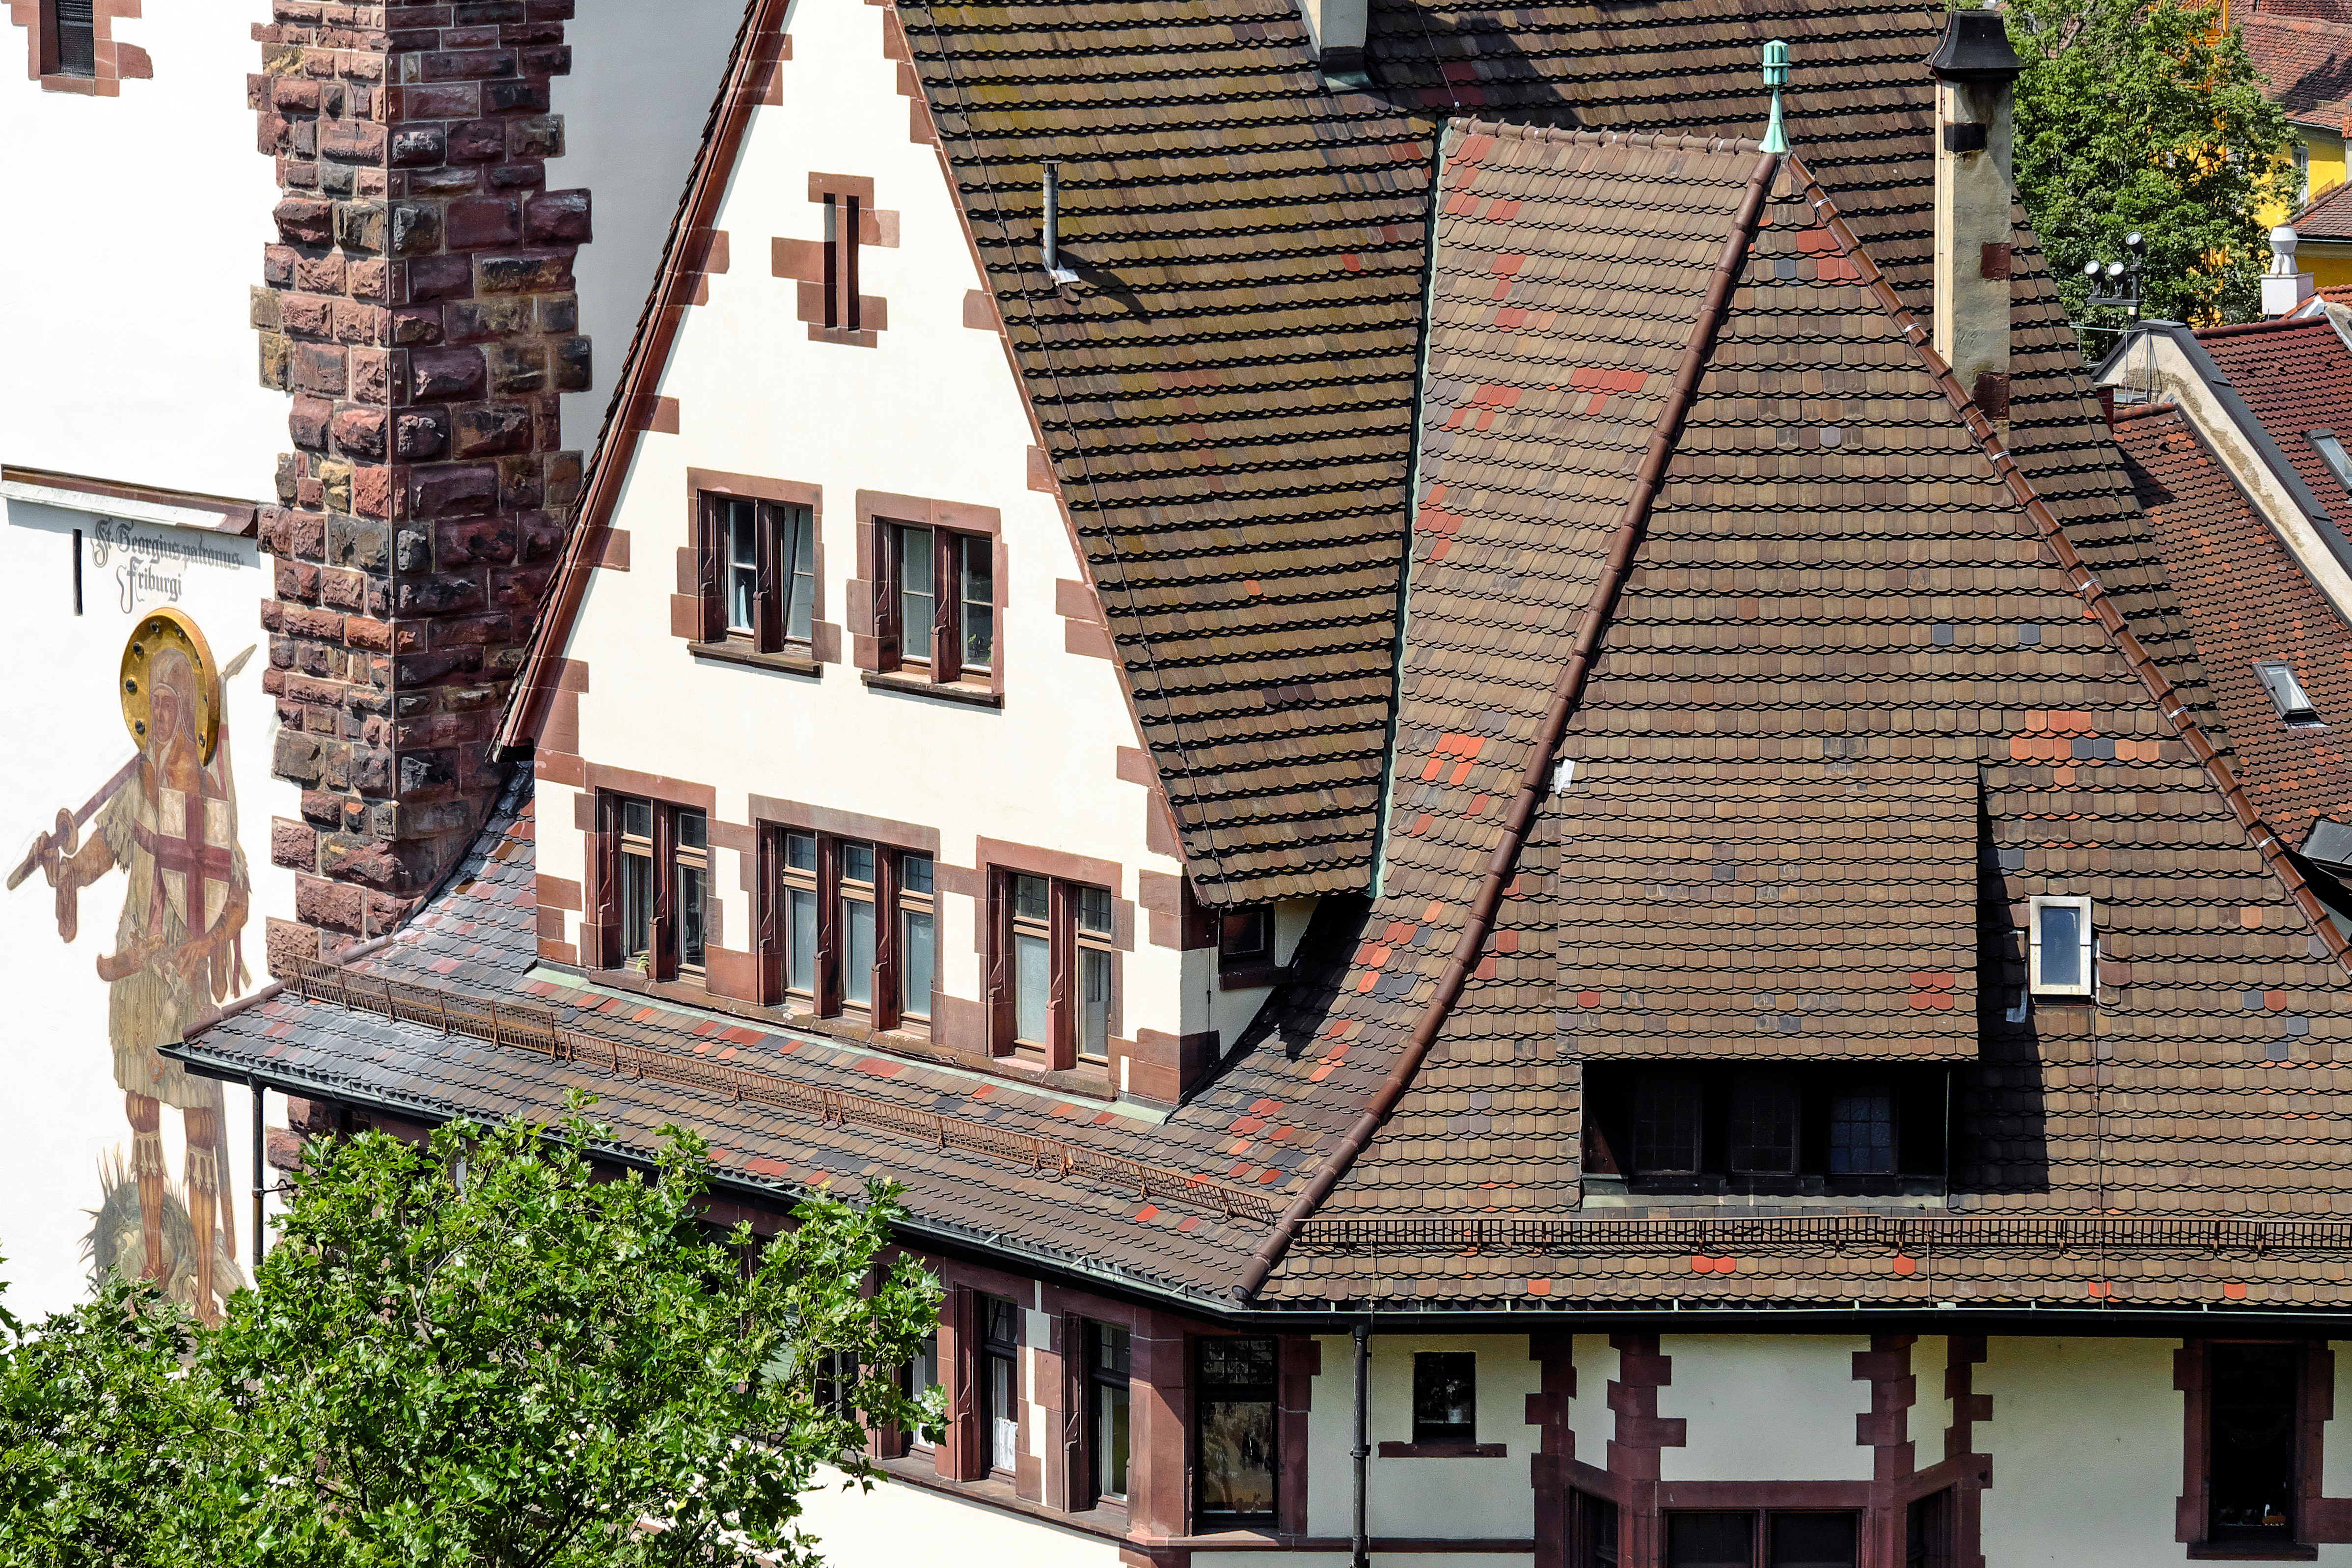
architecture, wood, house, roof, building, home, balcony, swim, tower, cottage, facade, places of interest, old town, image, historically, freiburg, city gate, dragon slayer, sankt georg, outdoor structure, upper gate, schwabentor